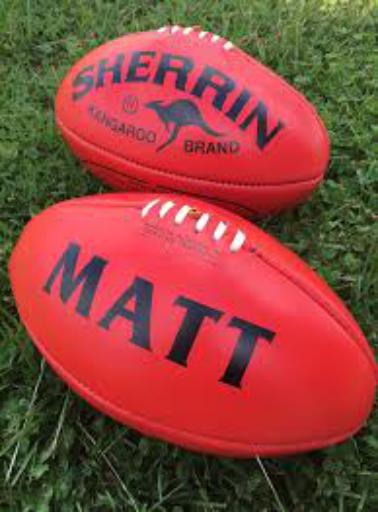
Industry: Sports